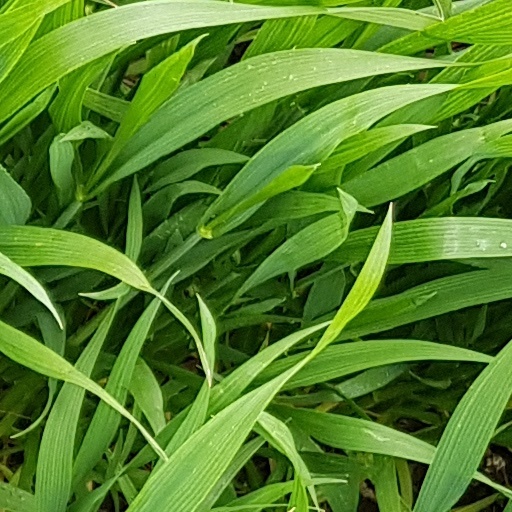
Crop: wheat